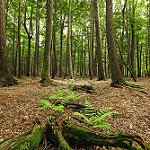
Label: forest